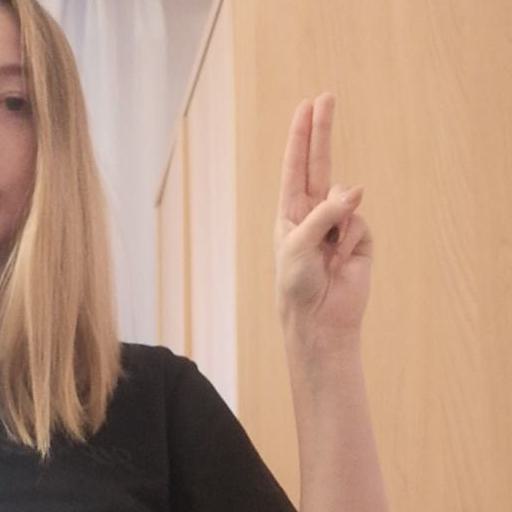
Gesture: two_up